Häfeli DH-2

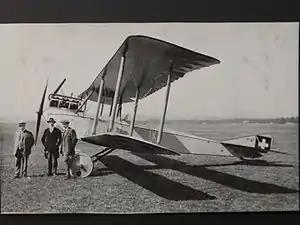

The Häfeli DH-2 was a 1910s Swiss two-seat reconnaissance aircraft, built by aircraft department of the Eidgenoessische Konstruktionswerkstaette (K + W) at Thun, Switzerland.